Southdale Center

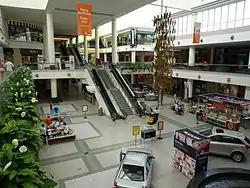
View of the center court prior to 2012 renovation

Southdale Center is a shopping mall located in Edina, Minnesota, a suburb of the Twin Cities. It opened in 1956 and is the first fully enclosed, climate-controlled shopping mall in the United States. Southdale Center has of leasable retail space, and contains 106 retail tenants. The mall is owned by Simon Property Group and the anchor stores are Macy's, Dave & Buster's, AMC Theatres, Hennepin Service Center, and Life Time Athletic.